Mtsamboro

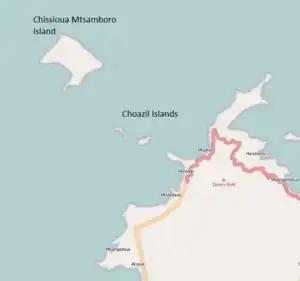
Map

The village of Mtsamboro lies on the northwest coast of the island along National Road 1. To the northeast is the village of Mtsahara and to the southwest is Mtsangadoua. Two small peninsulas jut out in the village area, the larger of which lies roughly a mile north of the village centre and separates the main village of Mtsamboro and Hamjago from Mtsahara. The larger peninsula is also the nearest point of land to Choazil Island, which with another form the Choazil Islands. This stretch of water is known as the Choazil Passage, part of the Mozambique Channel. North of the Choazil Islands is the larger Chissioua Mtsamboro (widely known as Zamburu Island); both islands are under the administration of the commune of Mtsamboro. Chissiou Mtsamboro is separated from the Choazil Islands by the Zamburu Passage. Chissiou Mtsamboro is a mountainous island, providing shelter to the main stretch of beach, tucked away in the southwest of the island which contains a main settlement and numerous huts dotted along the beach. The area to the southeast is heavily forested and forms part of the Reserve Forestiere Des Cretes Du Nord. To the east is a mountain called Dziani Bole, with an altitude of 472 metres.